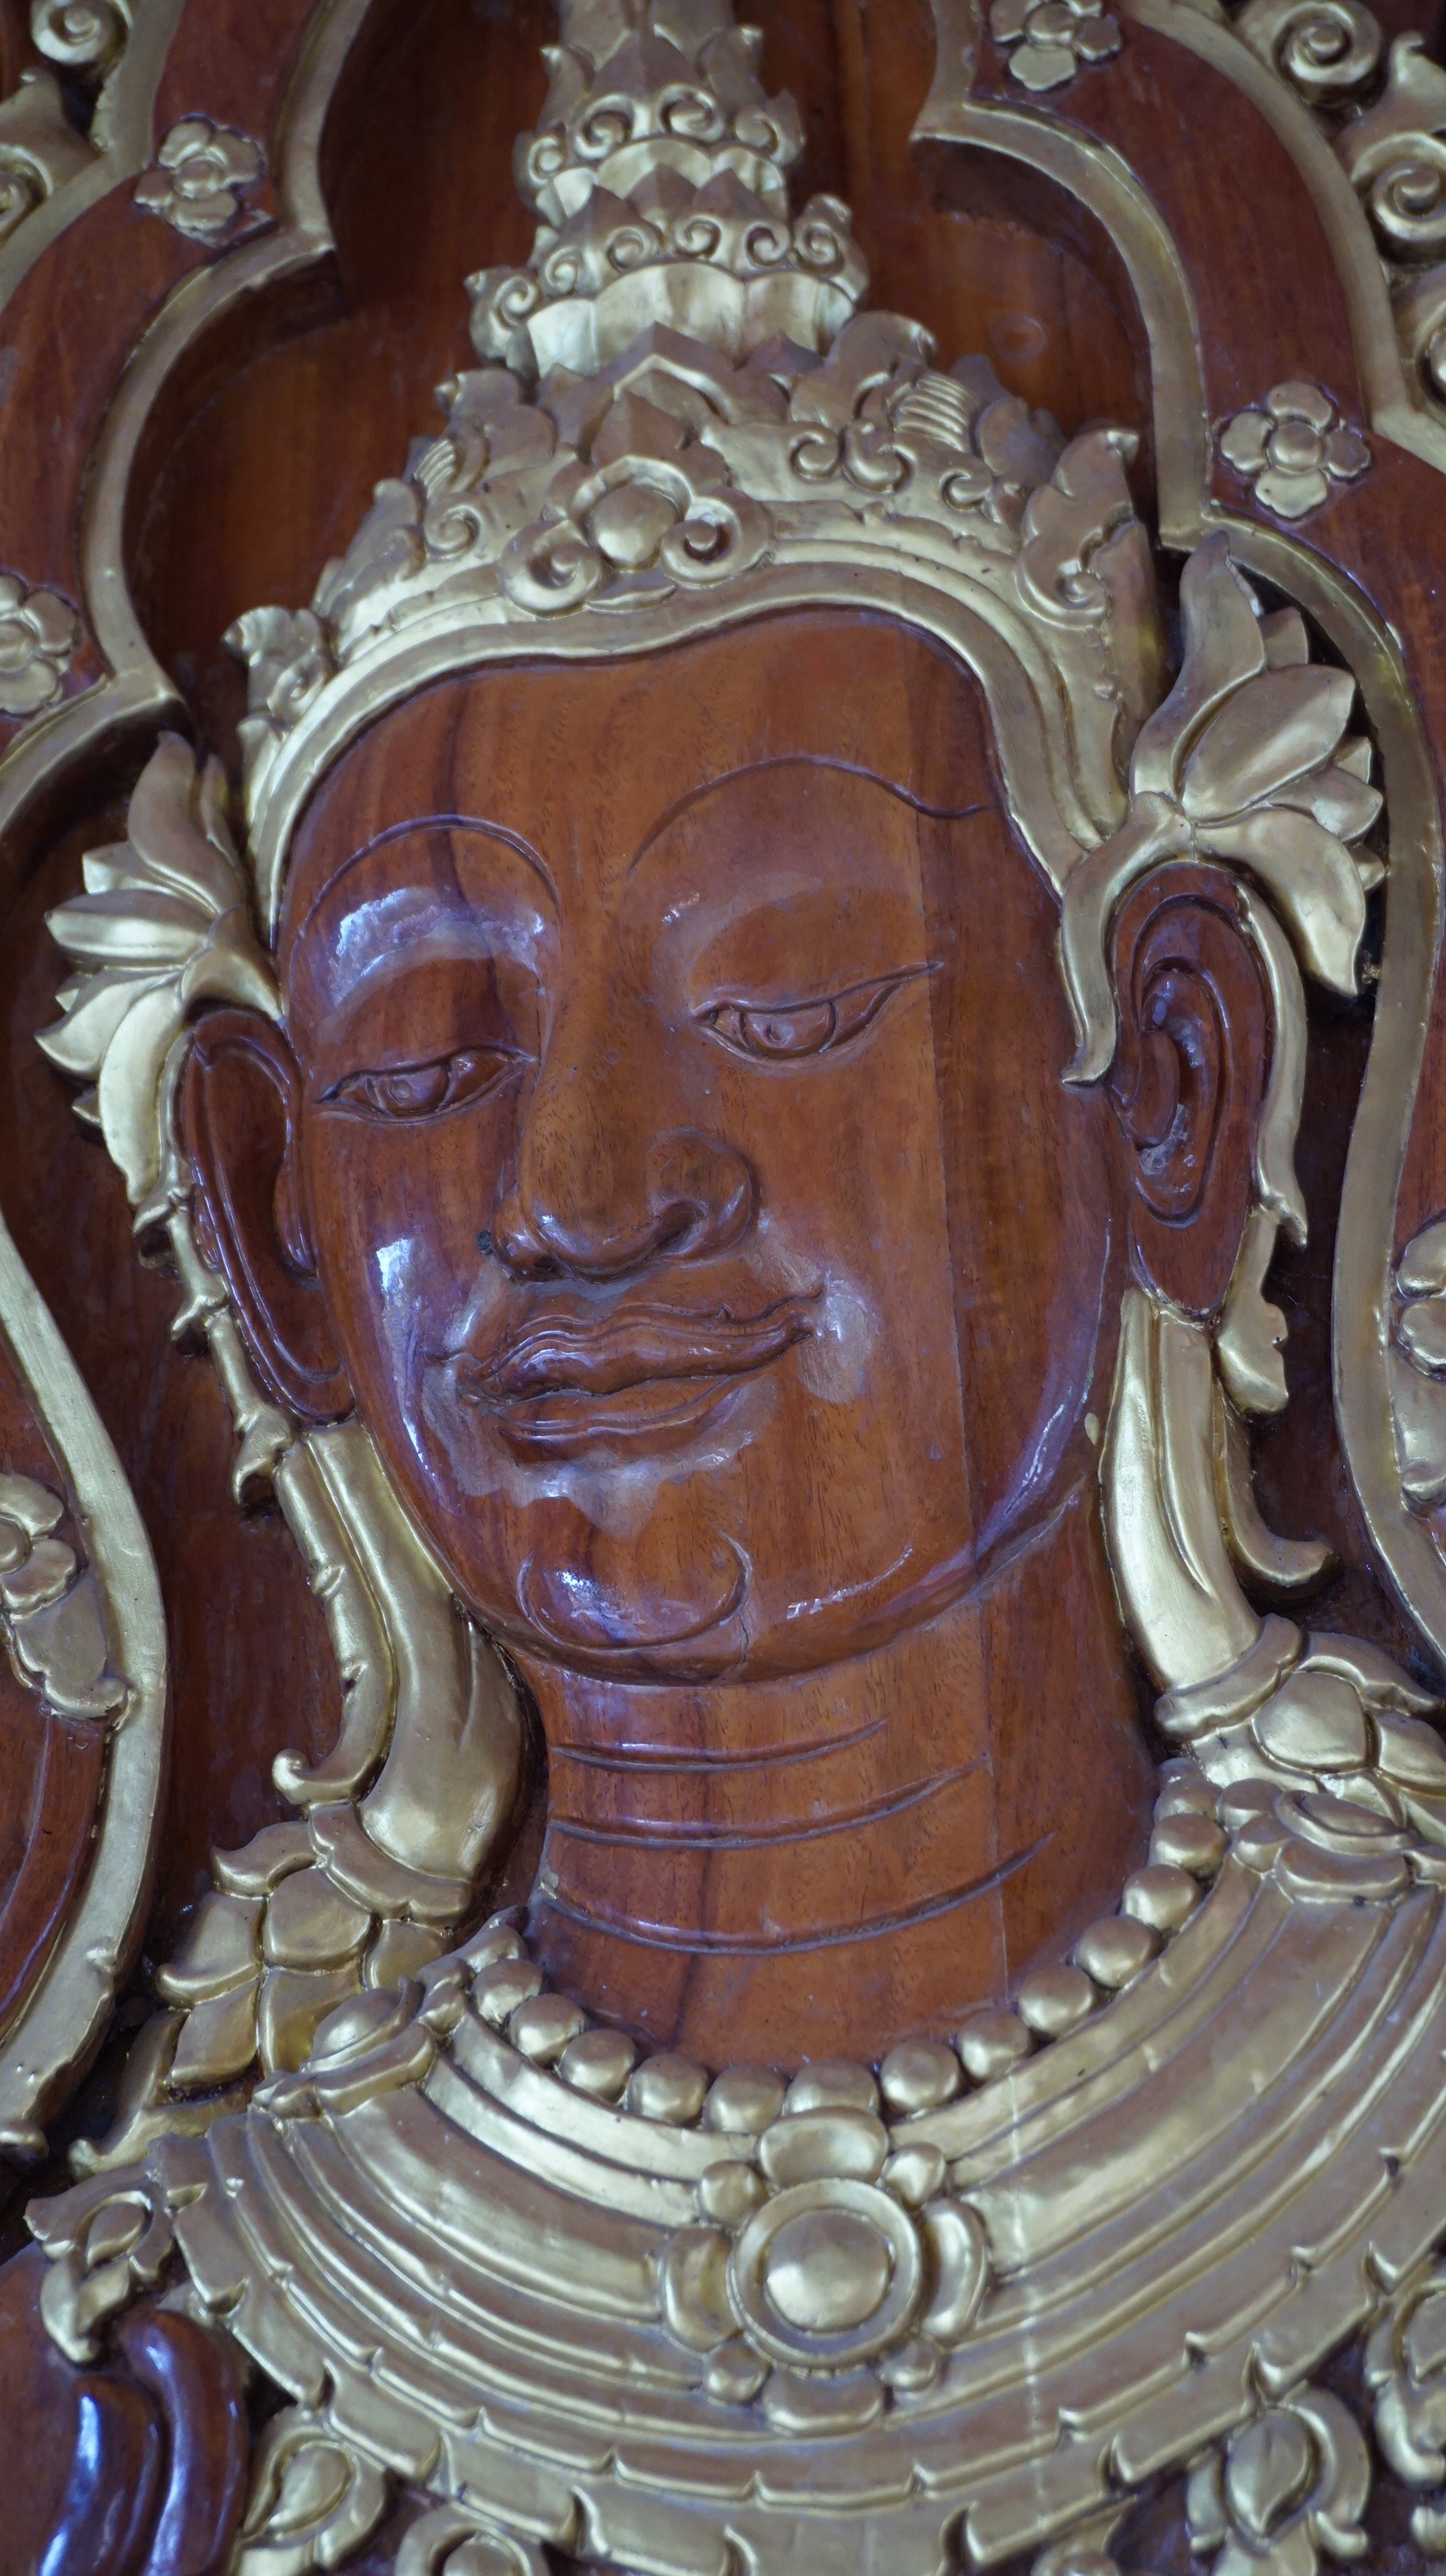
architecture, monument, statue, buddhism, measure, thailand, painting, sculpture, angel, art, temple, image, carving, relief, mythology, thailand art, thailand temple, holy thing, what respect, thailand culture, stone carving, gautama buddha, ancient history, angel thailand